Ultralight Beam

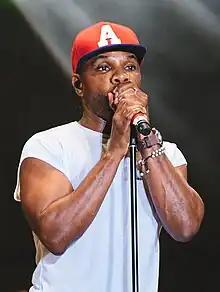
Kirk Franklin was one of the performers who debuted "Ultralight Beam" with West for "Saturday Night Live" and on Easter 2016, West shared an alternate version by the singer.

"Ultralight Beam" was released on February 14, 2016, as the first track on West's seventh studio album "The Life of Pablo". The day before, West performed the song on "Saturday Night Live" with Chance the Rapper, Kirk Franklin, The-Dream, Kelly Price and a gospel choir. The performance received positive reviews from critics, with many commenting on Chance the Rapper's verse. Matt Wilstein of "The Daily Beast" said that he "ended up stealing the show with his fire verse." Jon Caramanica of "The New York Times" described the performance as "stirring" and "of uncommon intensity and vision." Price, in particular, has praised the performance because of her "spiritual connection" to the song. Two days before the album's release, a handwritten track list had been tweeted by West. It showed the song was called "Ultra Light Beams" rather than "Ultralight Beam" as it was titled on the official release. Chance the Rapper revealed the song was originally slated to be the closing track to "The Life of Pablo" rather than the album's opener.